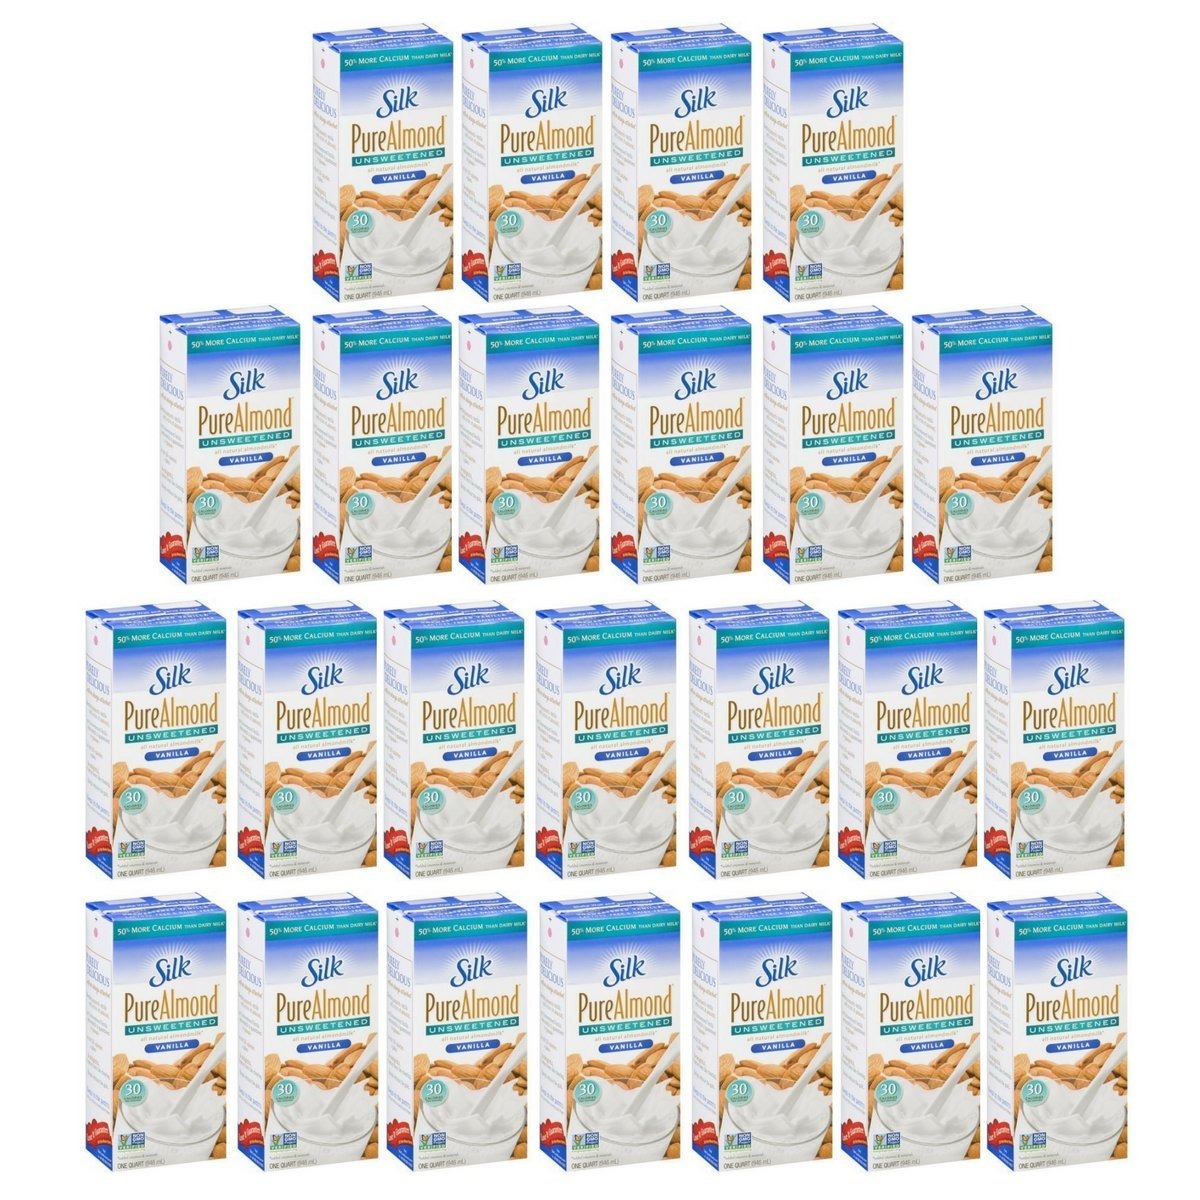
Item Name: Silk Pure Almond Vanilla, 32-Ounce
Product Description: Grocery
Value: 768.0
Unit: Fl Oz

Price: 8.14